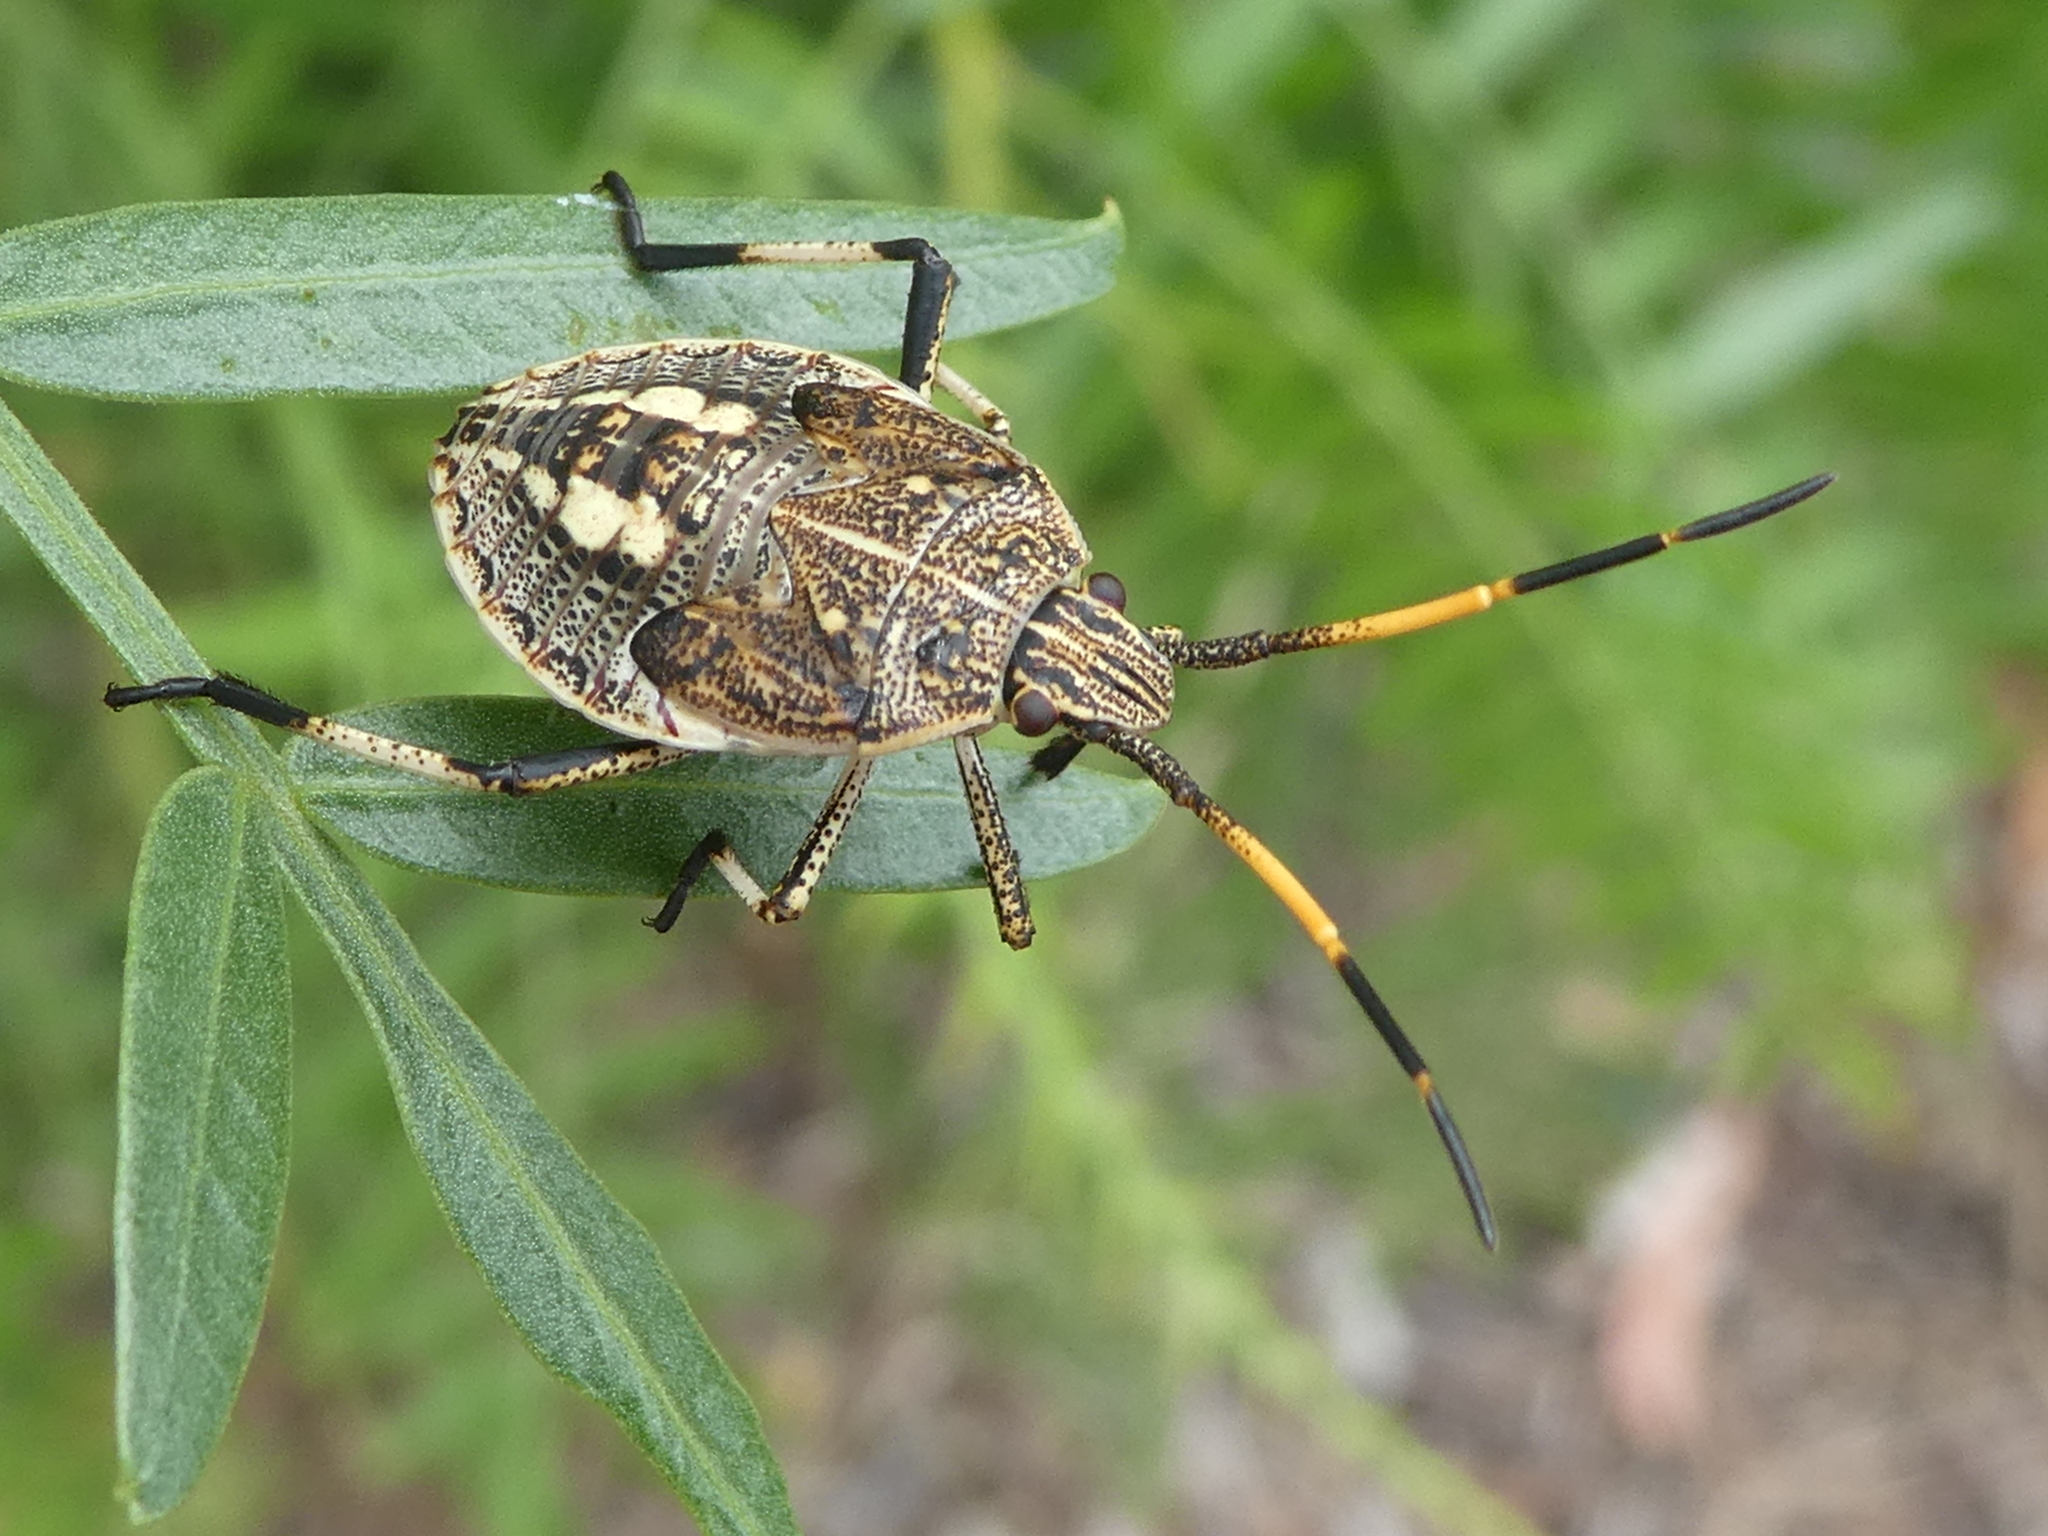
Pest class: stink_bug